Alexander Krivoshein

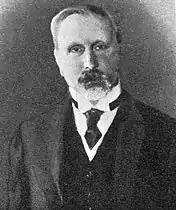
Alexander Krivoshein (1915).

Alexander Vasilyevich Krivoshein (1857, Warsaw – October 28, 1921, Berlin) was a Russian monarchist politician and minister of agriculture under Pyotr Stolypin.